The Zodiac (film)

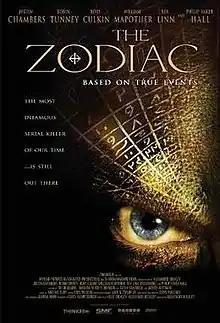
Promotional movie poster

The Zodiac is a 2005 American horror drama film based on the true events associated with the Zodiac: a serial killer who was active in and around Northern California in the 1960s and 1970s. "The Zodiac" was directed by Alexander Bulkley and co-written with his brother, Kelly Bulkley, and stars Justin Chambers, Robin Tunney, Rory Culkin, Philip Baker Hall, Brad Henke, Marty Lindsey, Rex Linn, and William Mapother.